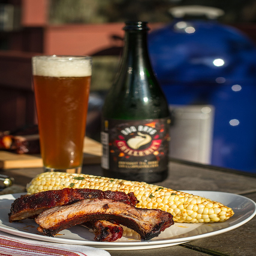
A close up of a plate of food with meat and corn.
a plate with a piece of corn and some ribs
A thing is catch here in the photograph.

A plate of food sitting on a table with a glass and a bottle of wine.
A corn and other eatables are in a plate,and a bottle and wine glass are near it.